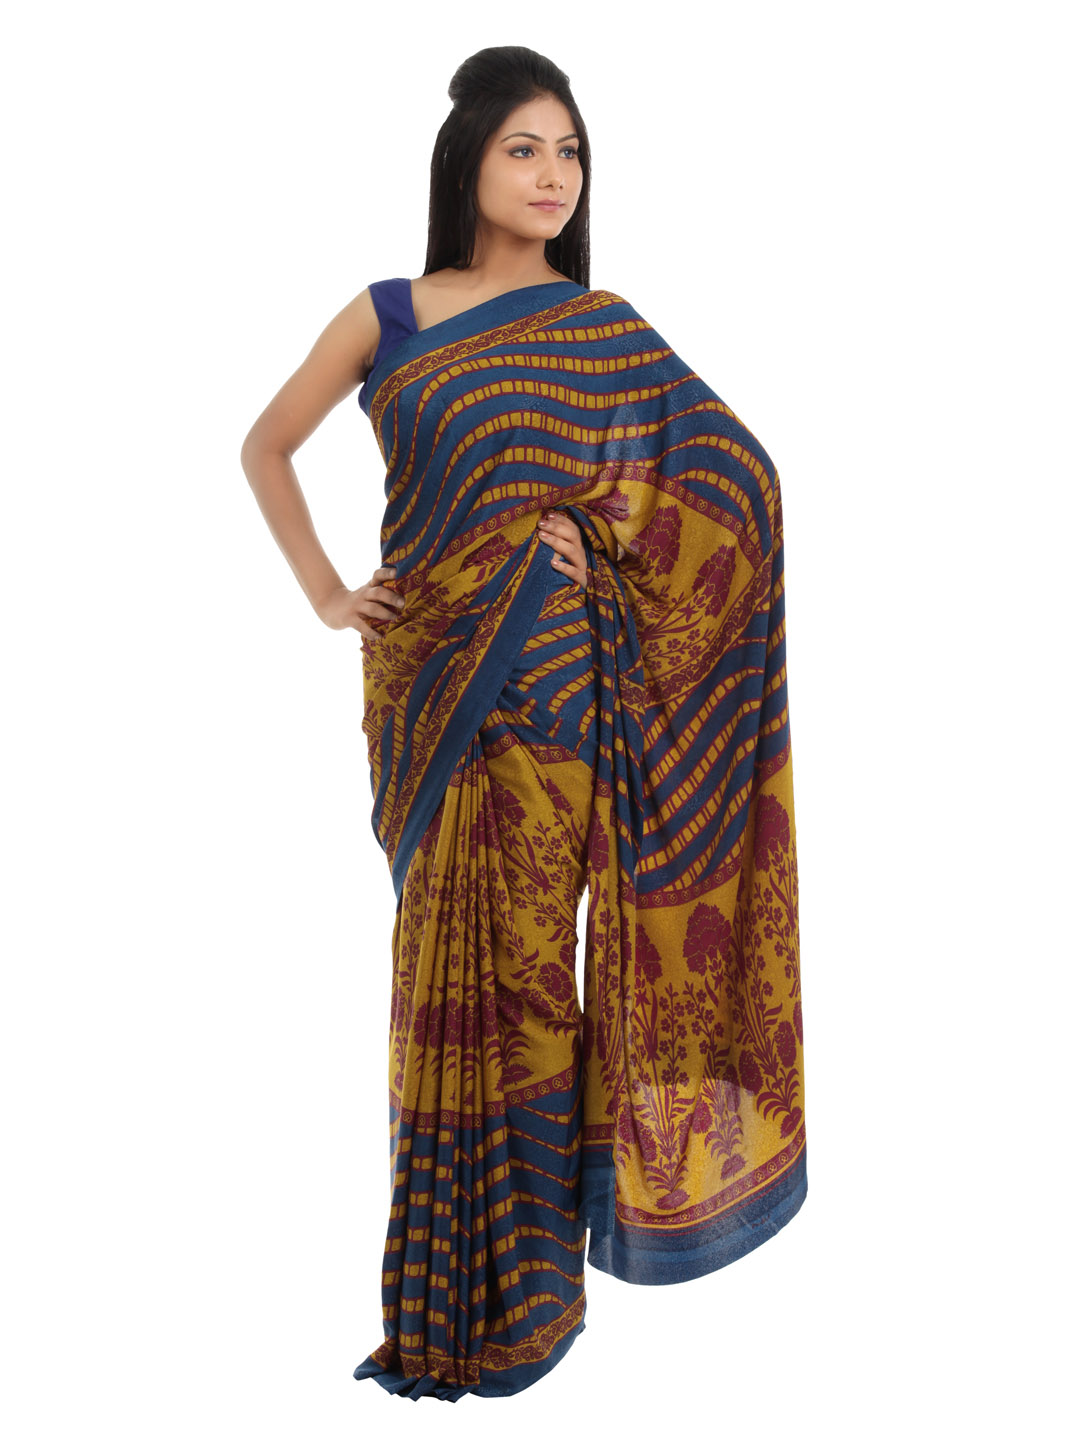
Prafful Mustard & Maroon Crepe Printed Sari
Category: Apparel / Saree / Sarees
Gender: Women
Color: Mustard
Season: Fall 2012
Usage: Ethnic